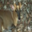
Label: deer